Wife in Name Only

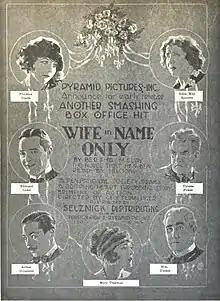
Advertisement

Wife in Name Only is a 1923 American silent drama film directed by George Terwilliger and starring Mary Thurman, Arthur Housman, and Edmund Lowe.